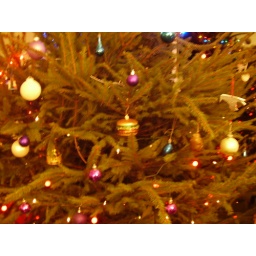
delicate glass burger ornament in an otherwise pretty traditional christmas tree